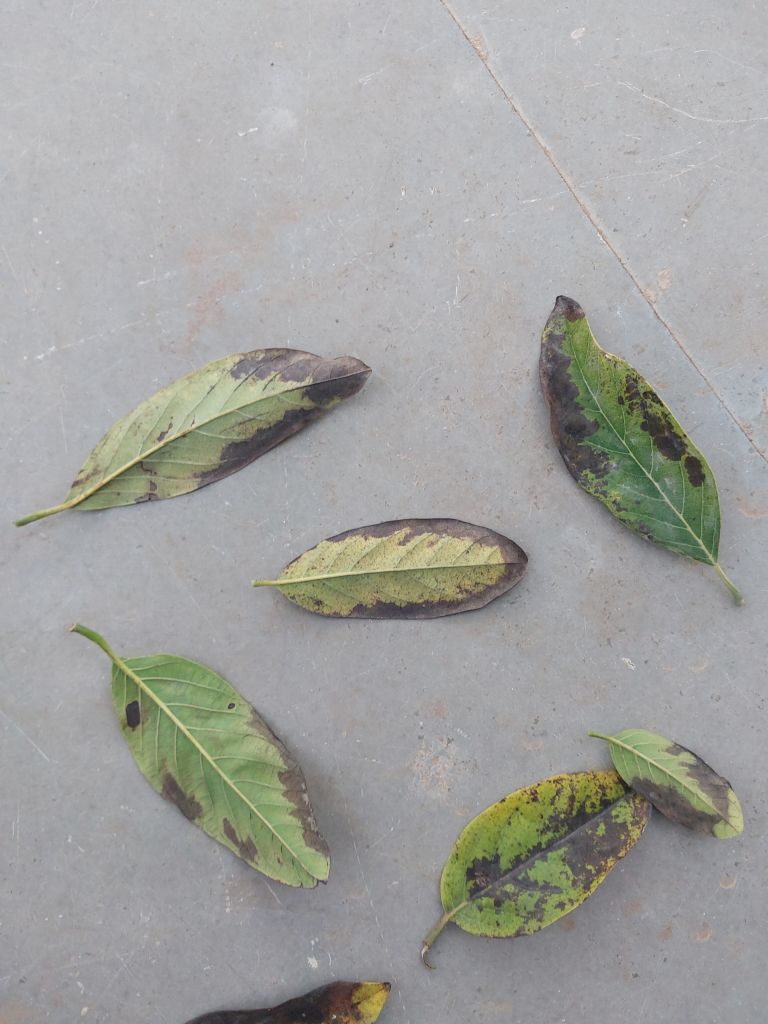
Disease label: Leaf spot on Leaves